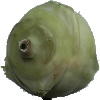
Label: Kohlrabi 1